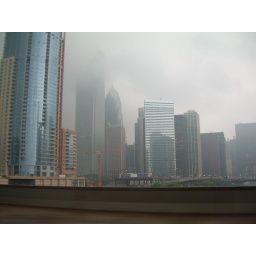
a quick shot out the car window on a misty afternoon in chicago